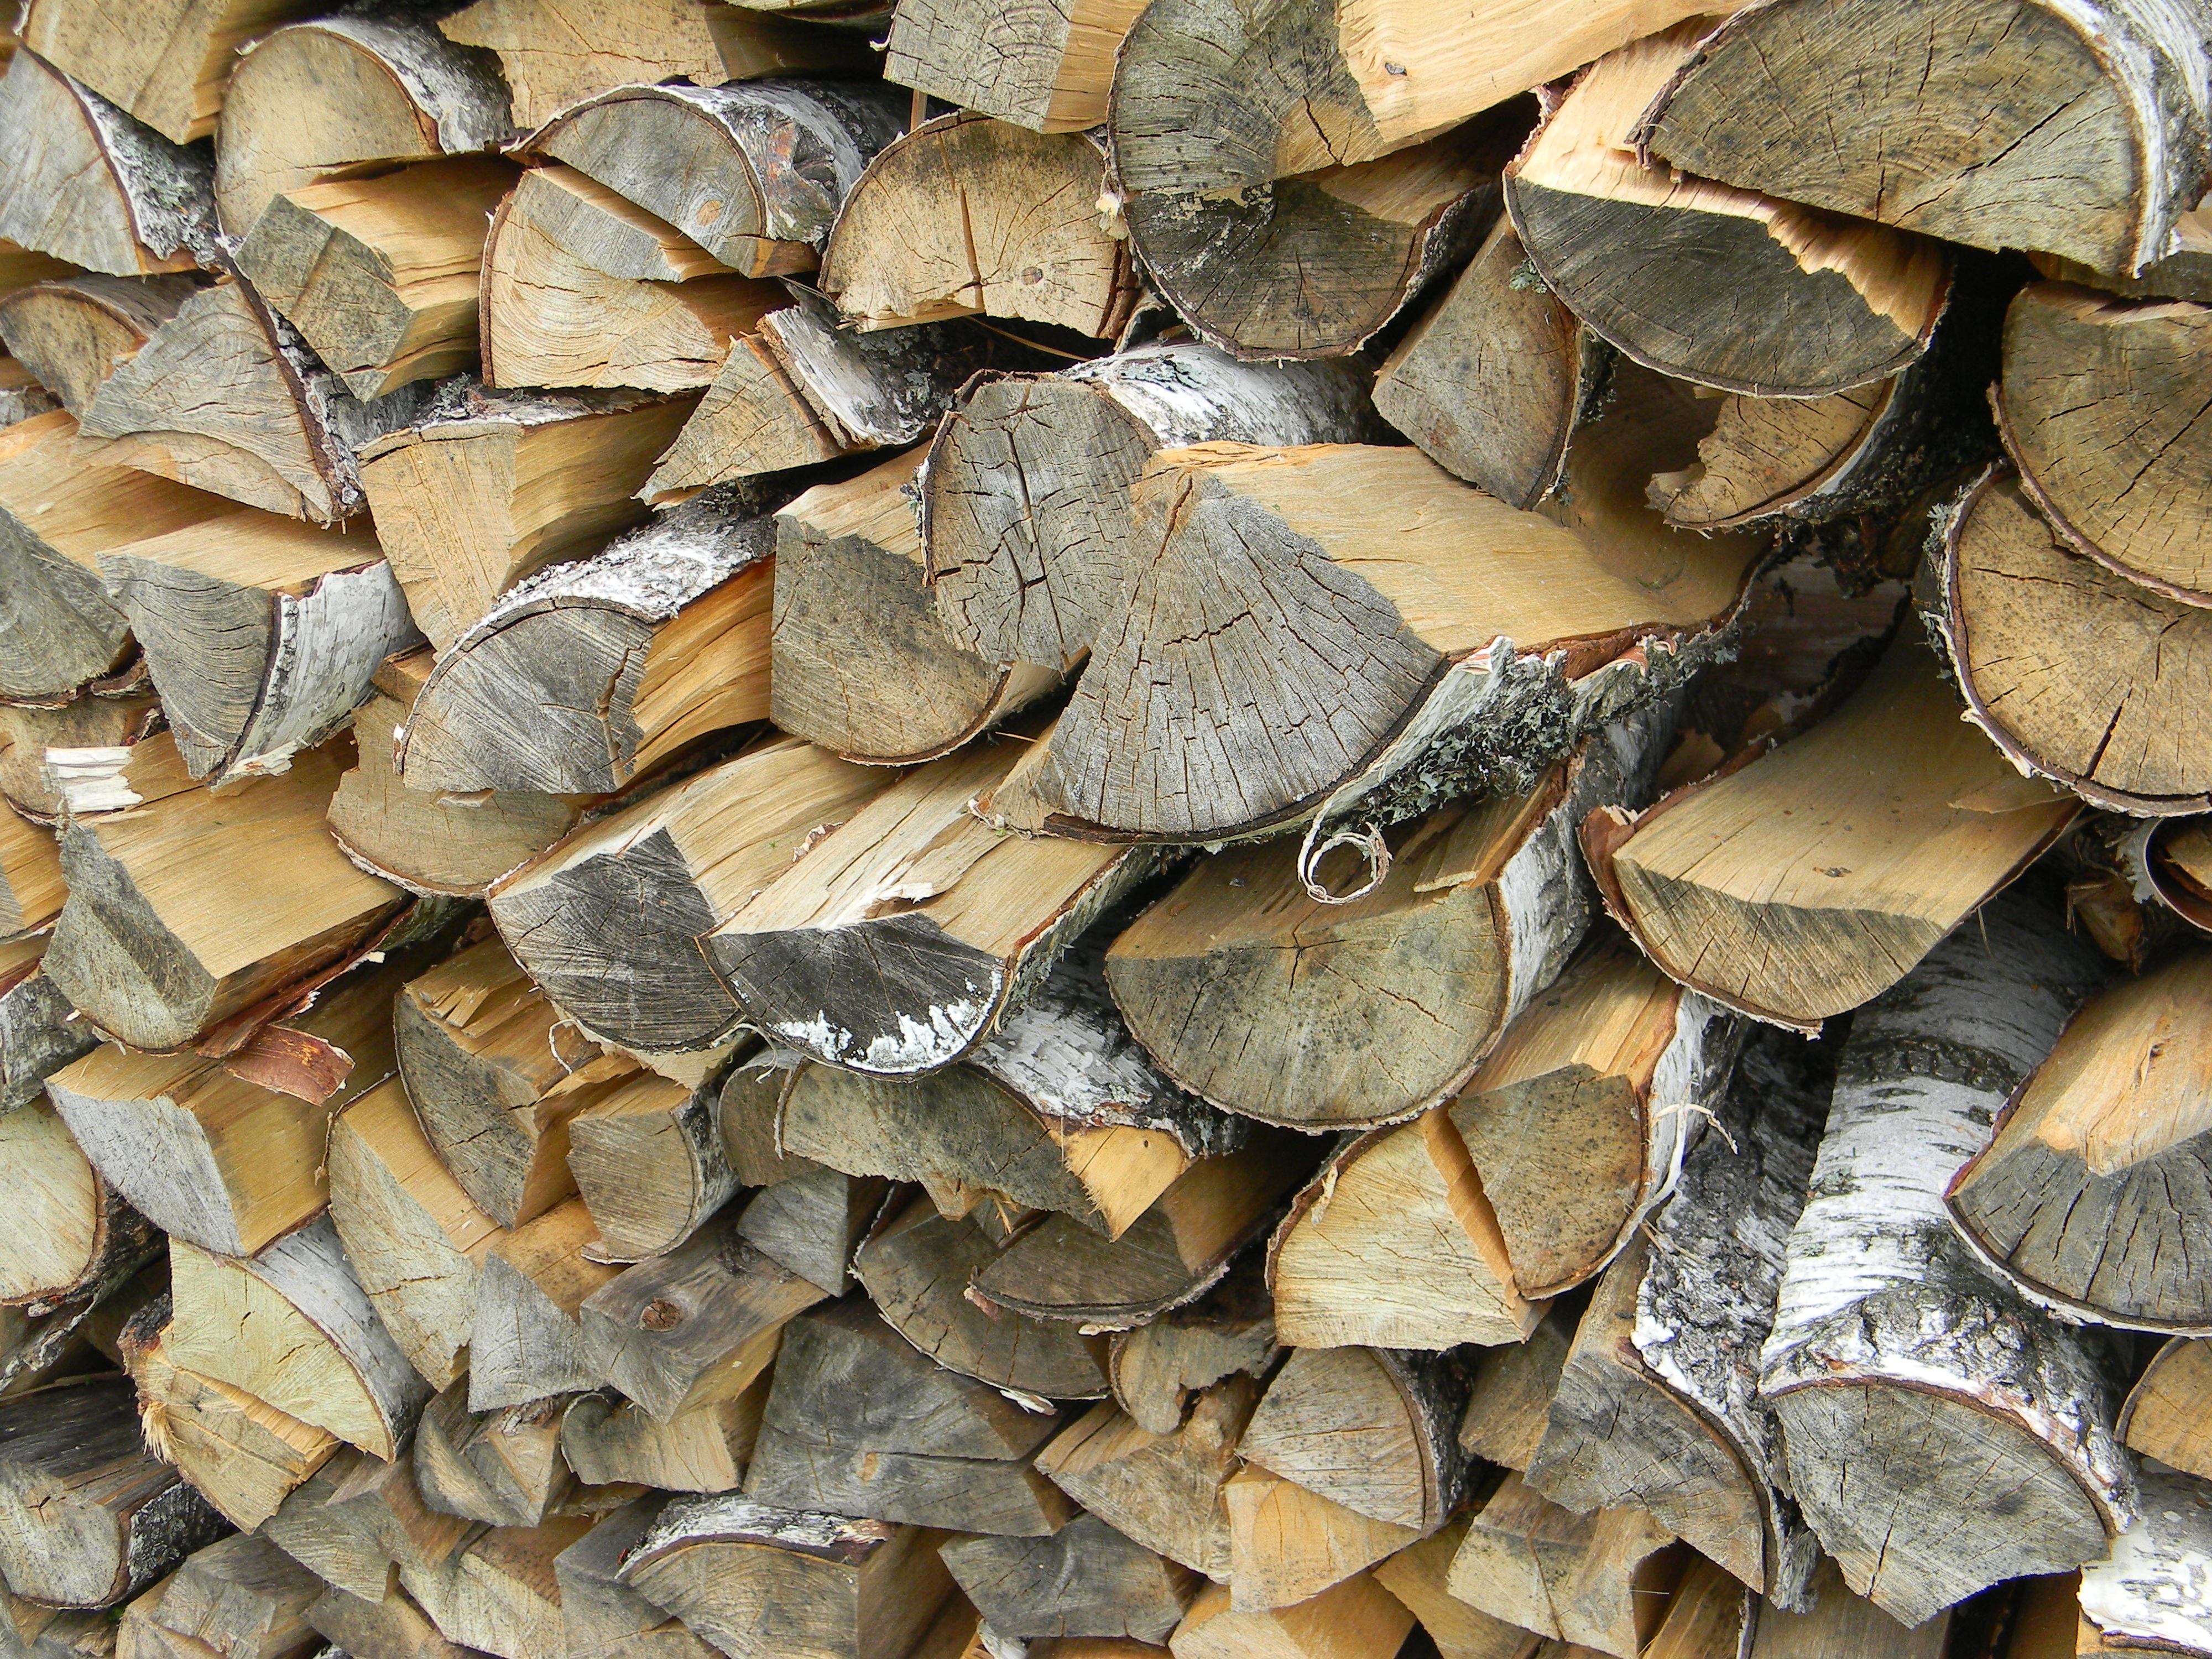
tree, rock, branch, wood, leaf, trunk, stone wall, firewood, lumber, material, close up, dacha, bath, splint, subject survey, woody plant, tree structure, bundle firewood